Sandy Maendly

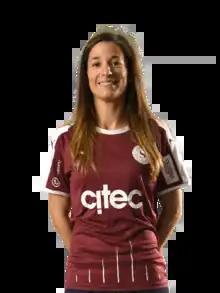

Sandy Maendly (born 4 April 1988) is a Swiss football midfielder, currently playing for Servette Chênois in Swiss Challenge League. She previously played for AGSM Verona and Torres CF in Italy's Serie A and for YB Frauen and Servette Chênois in Switzerland's Nationalliga A.